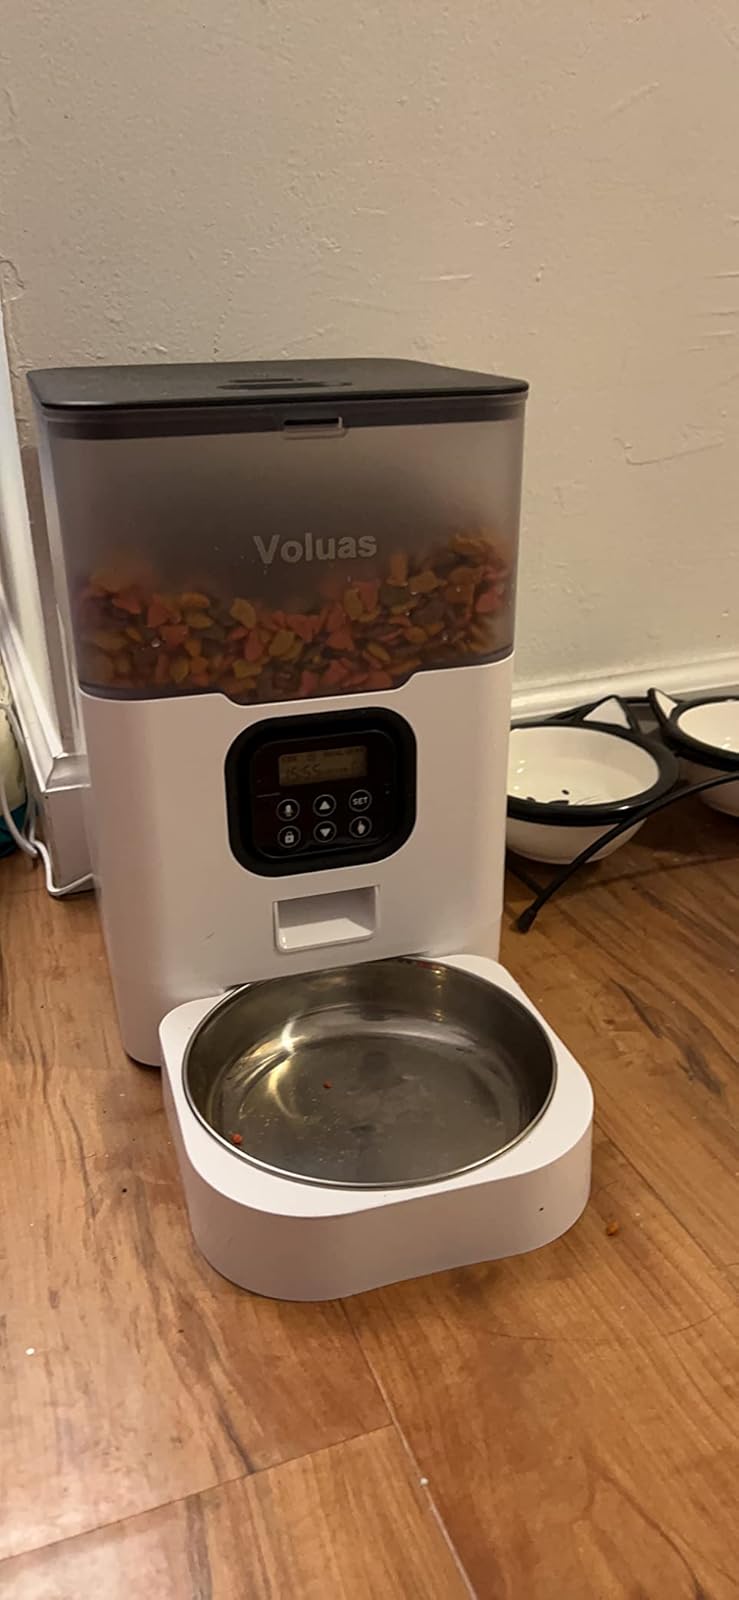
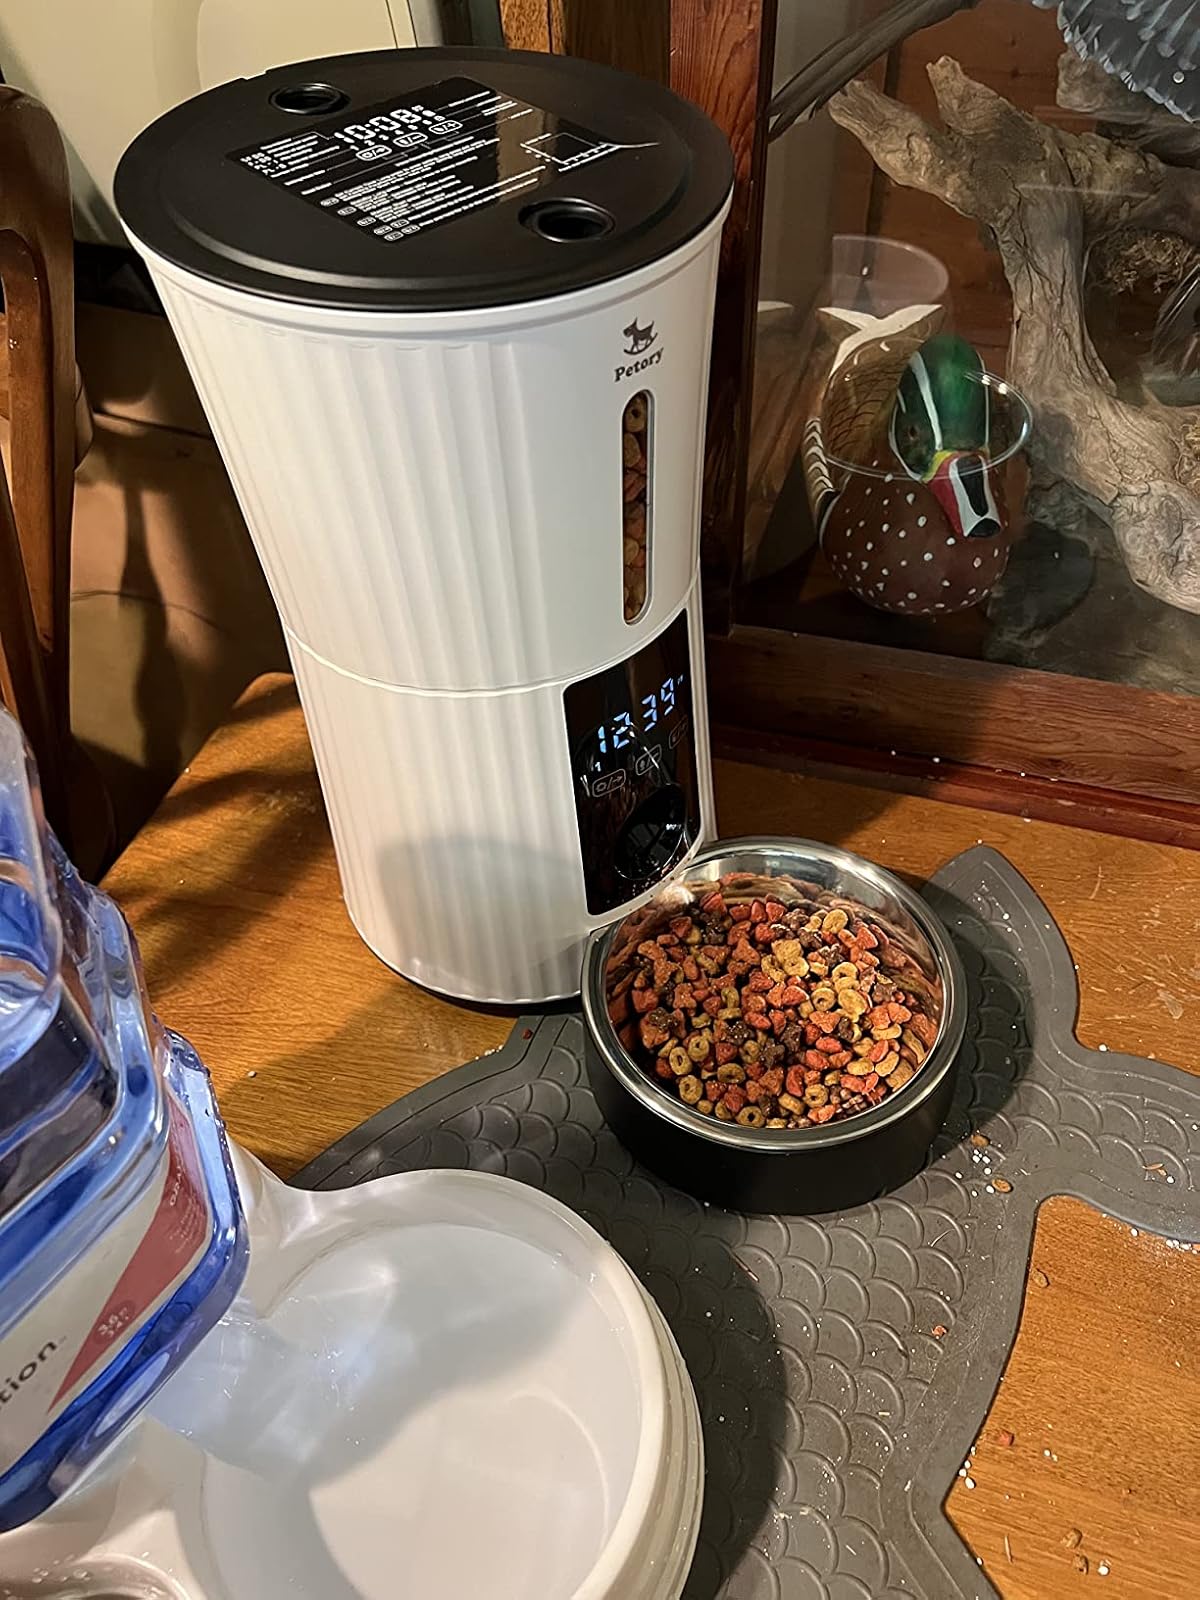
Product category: items_feeder
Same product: no